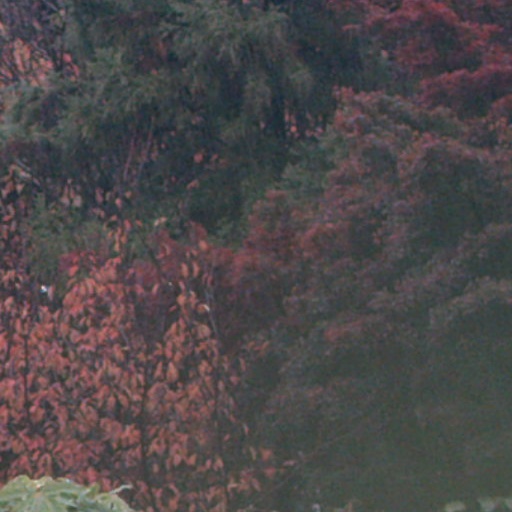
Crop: cassava